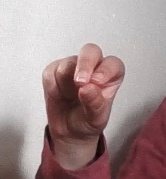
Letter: gaaf